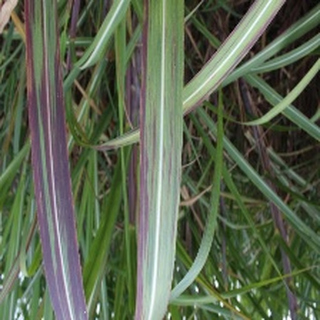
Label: sugarcane_bacterial_blight